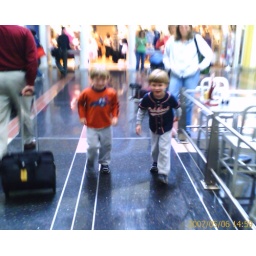
The boys and Nicole met my at the airport. It's good to be home and in nice 60 degree weather.